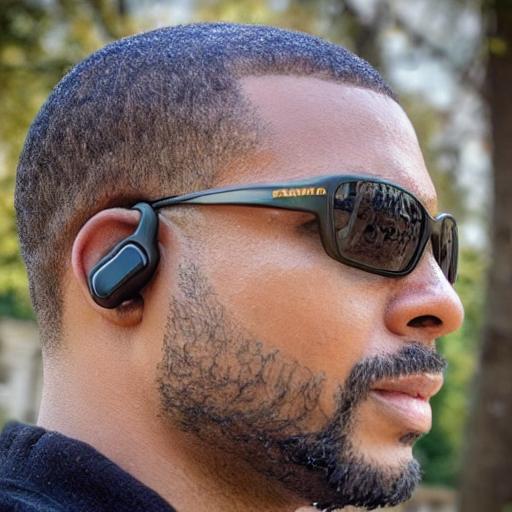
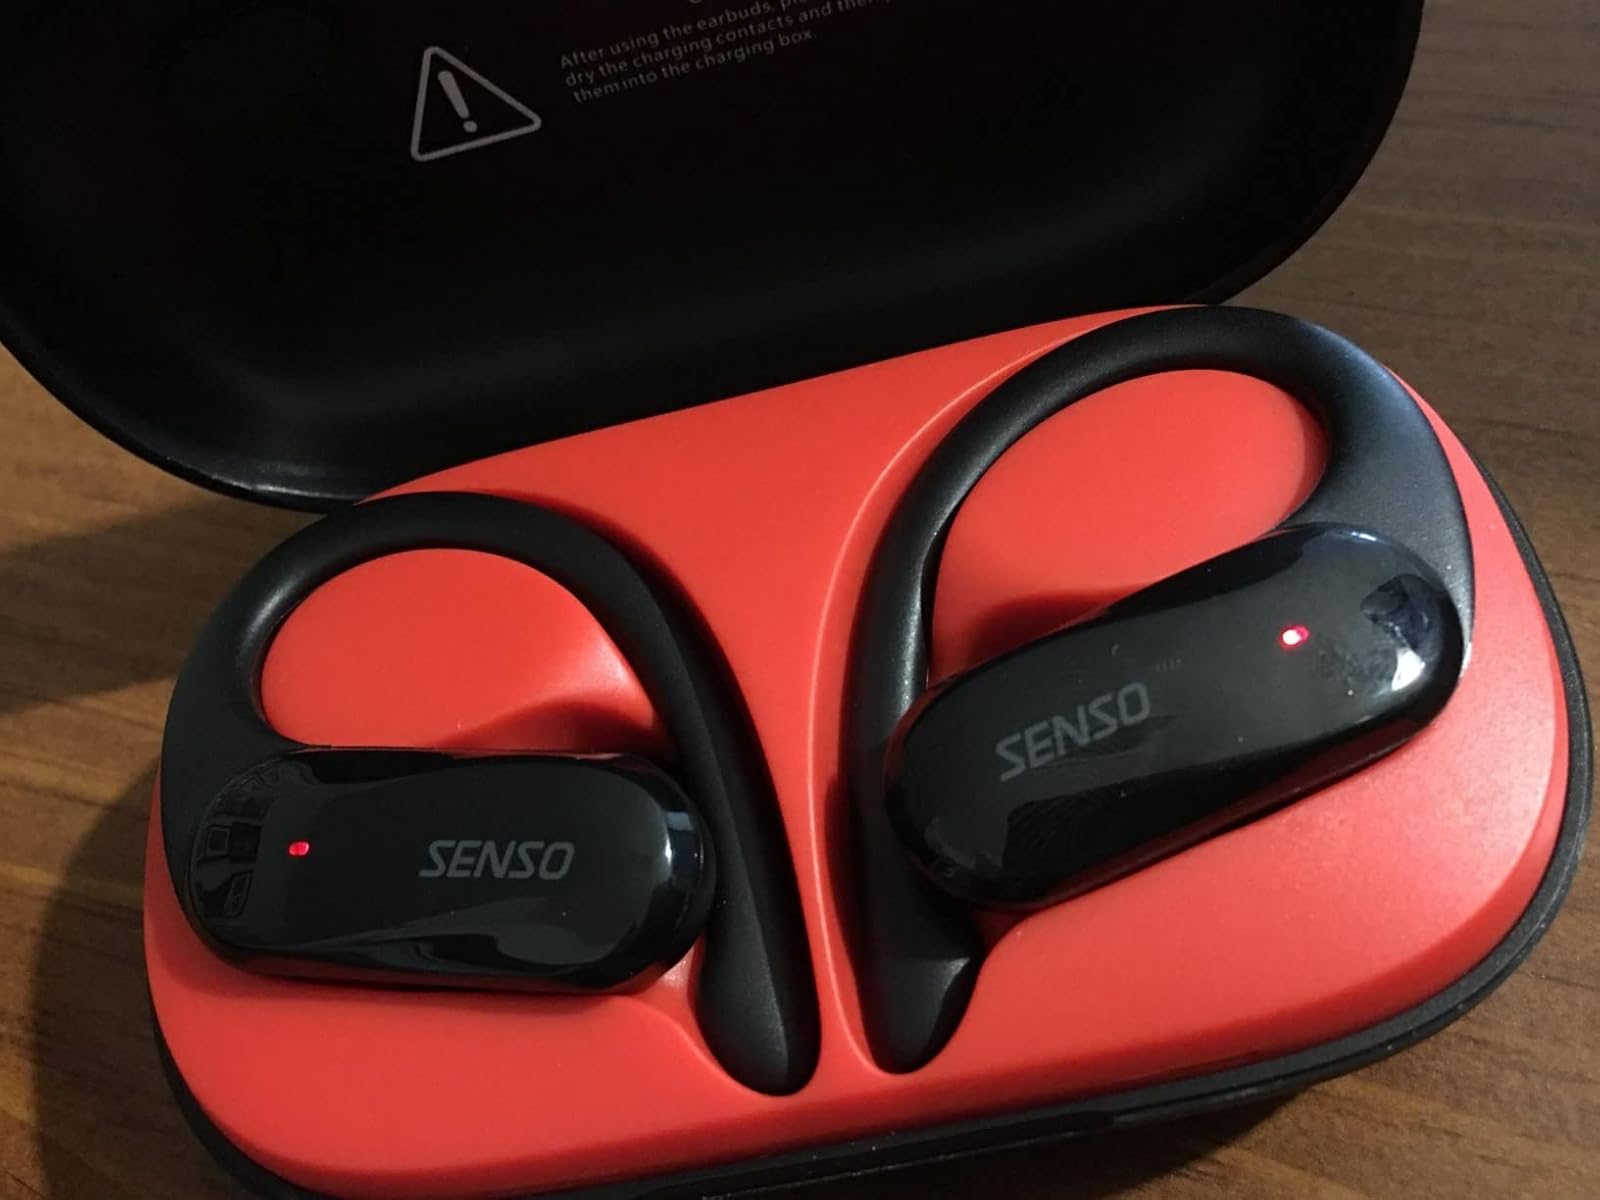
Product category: earbuds
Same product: no